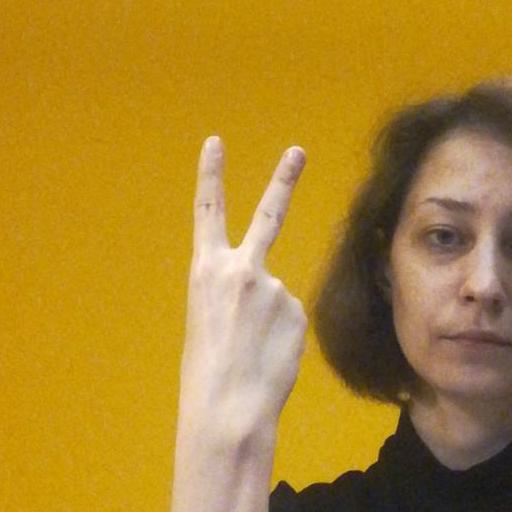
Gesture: peace_inverted